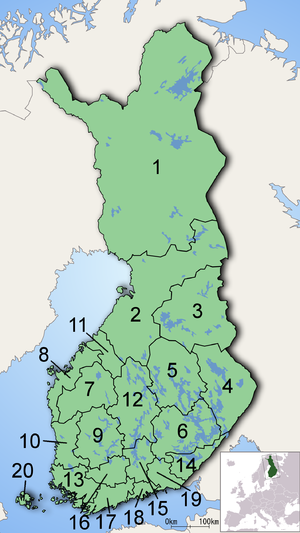
Finlands landskaber
Finlands landskaber.
Finlands landskaber er en administrativ inddeling af Finland, der indførtes i 1997. Historisk set havde landet været inddelt i 9 landskaber, men i ved omorganiseringen i 1997 indførtes en ny kommunalretslig enhed, der kaldtes sekundærkommuner eller landskaber. Og når man i dag taler om landskaber i Finland, er det disse 20 nye enheder, der refereres til.